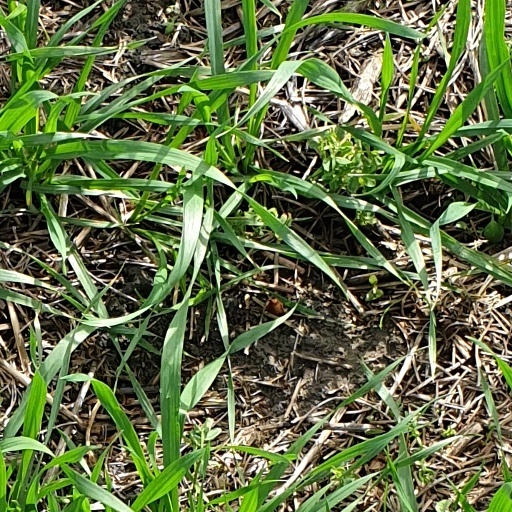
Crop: wheat